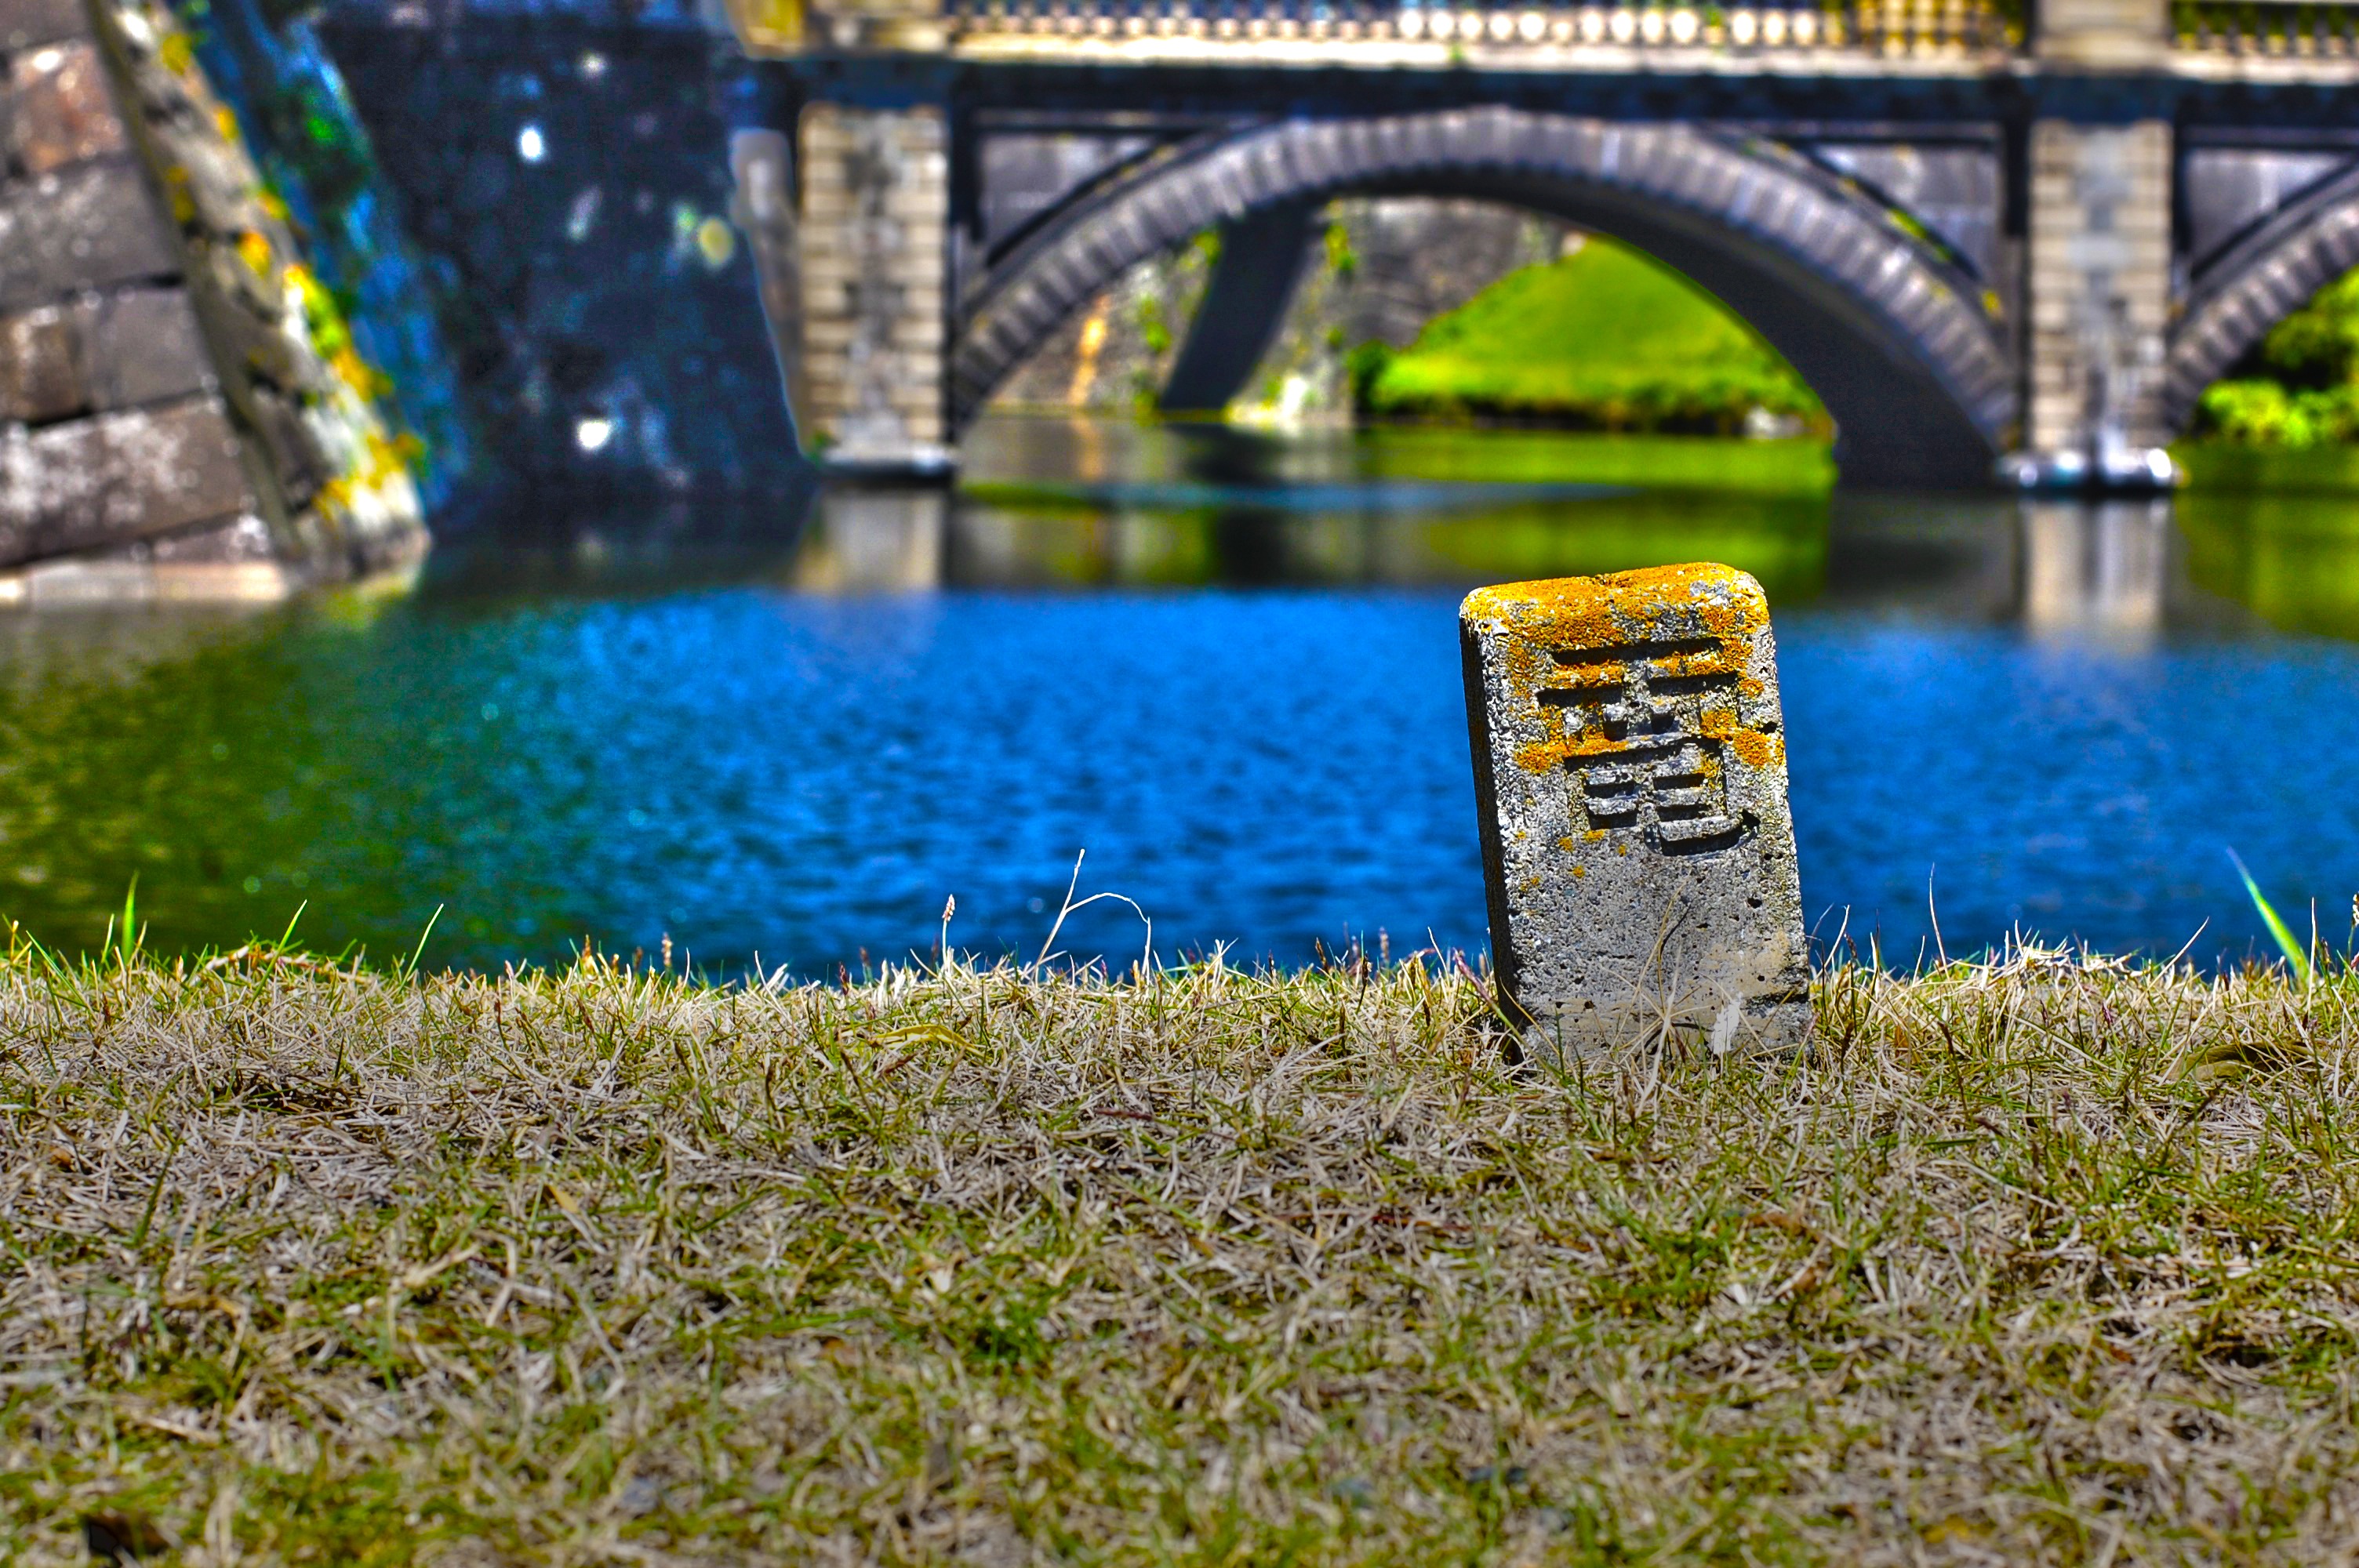
landscape, water, grass, architecture, bridge, lawn, urban, river, construction, green, reflection, signal, tourism, japan, waterway, capital, tokyo, channel